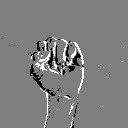
ASL letter: s